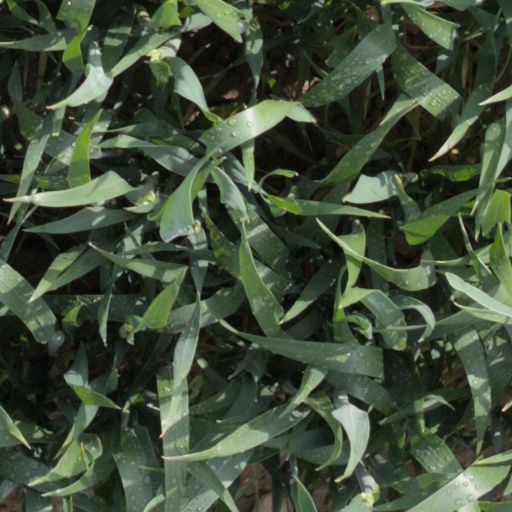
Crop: wheat